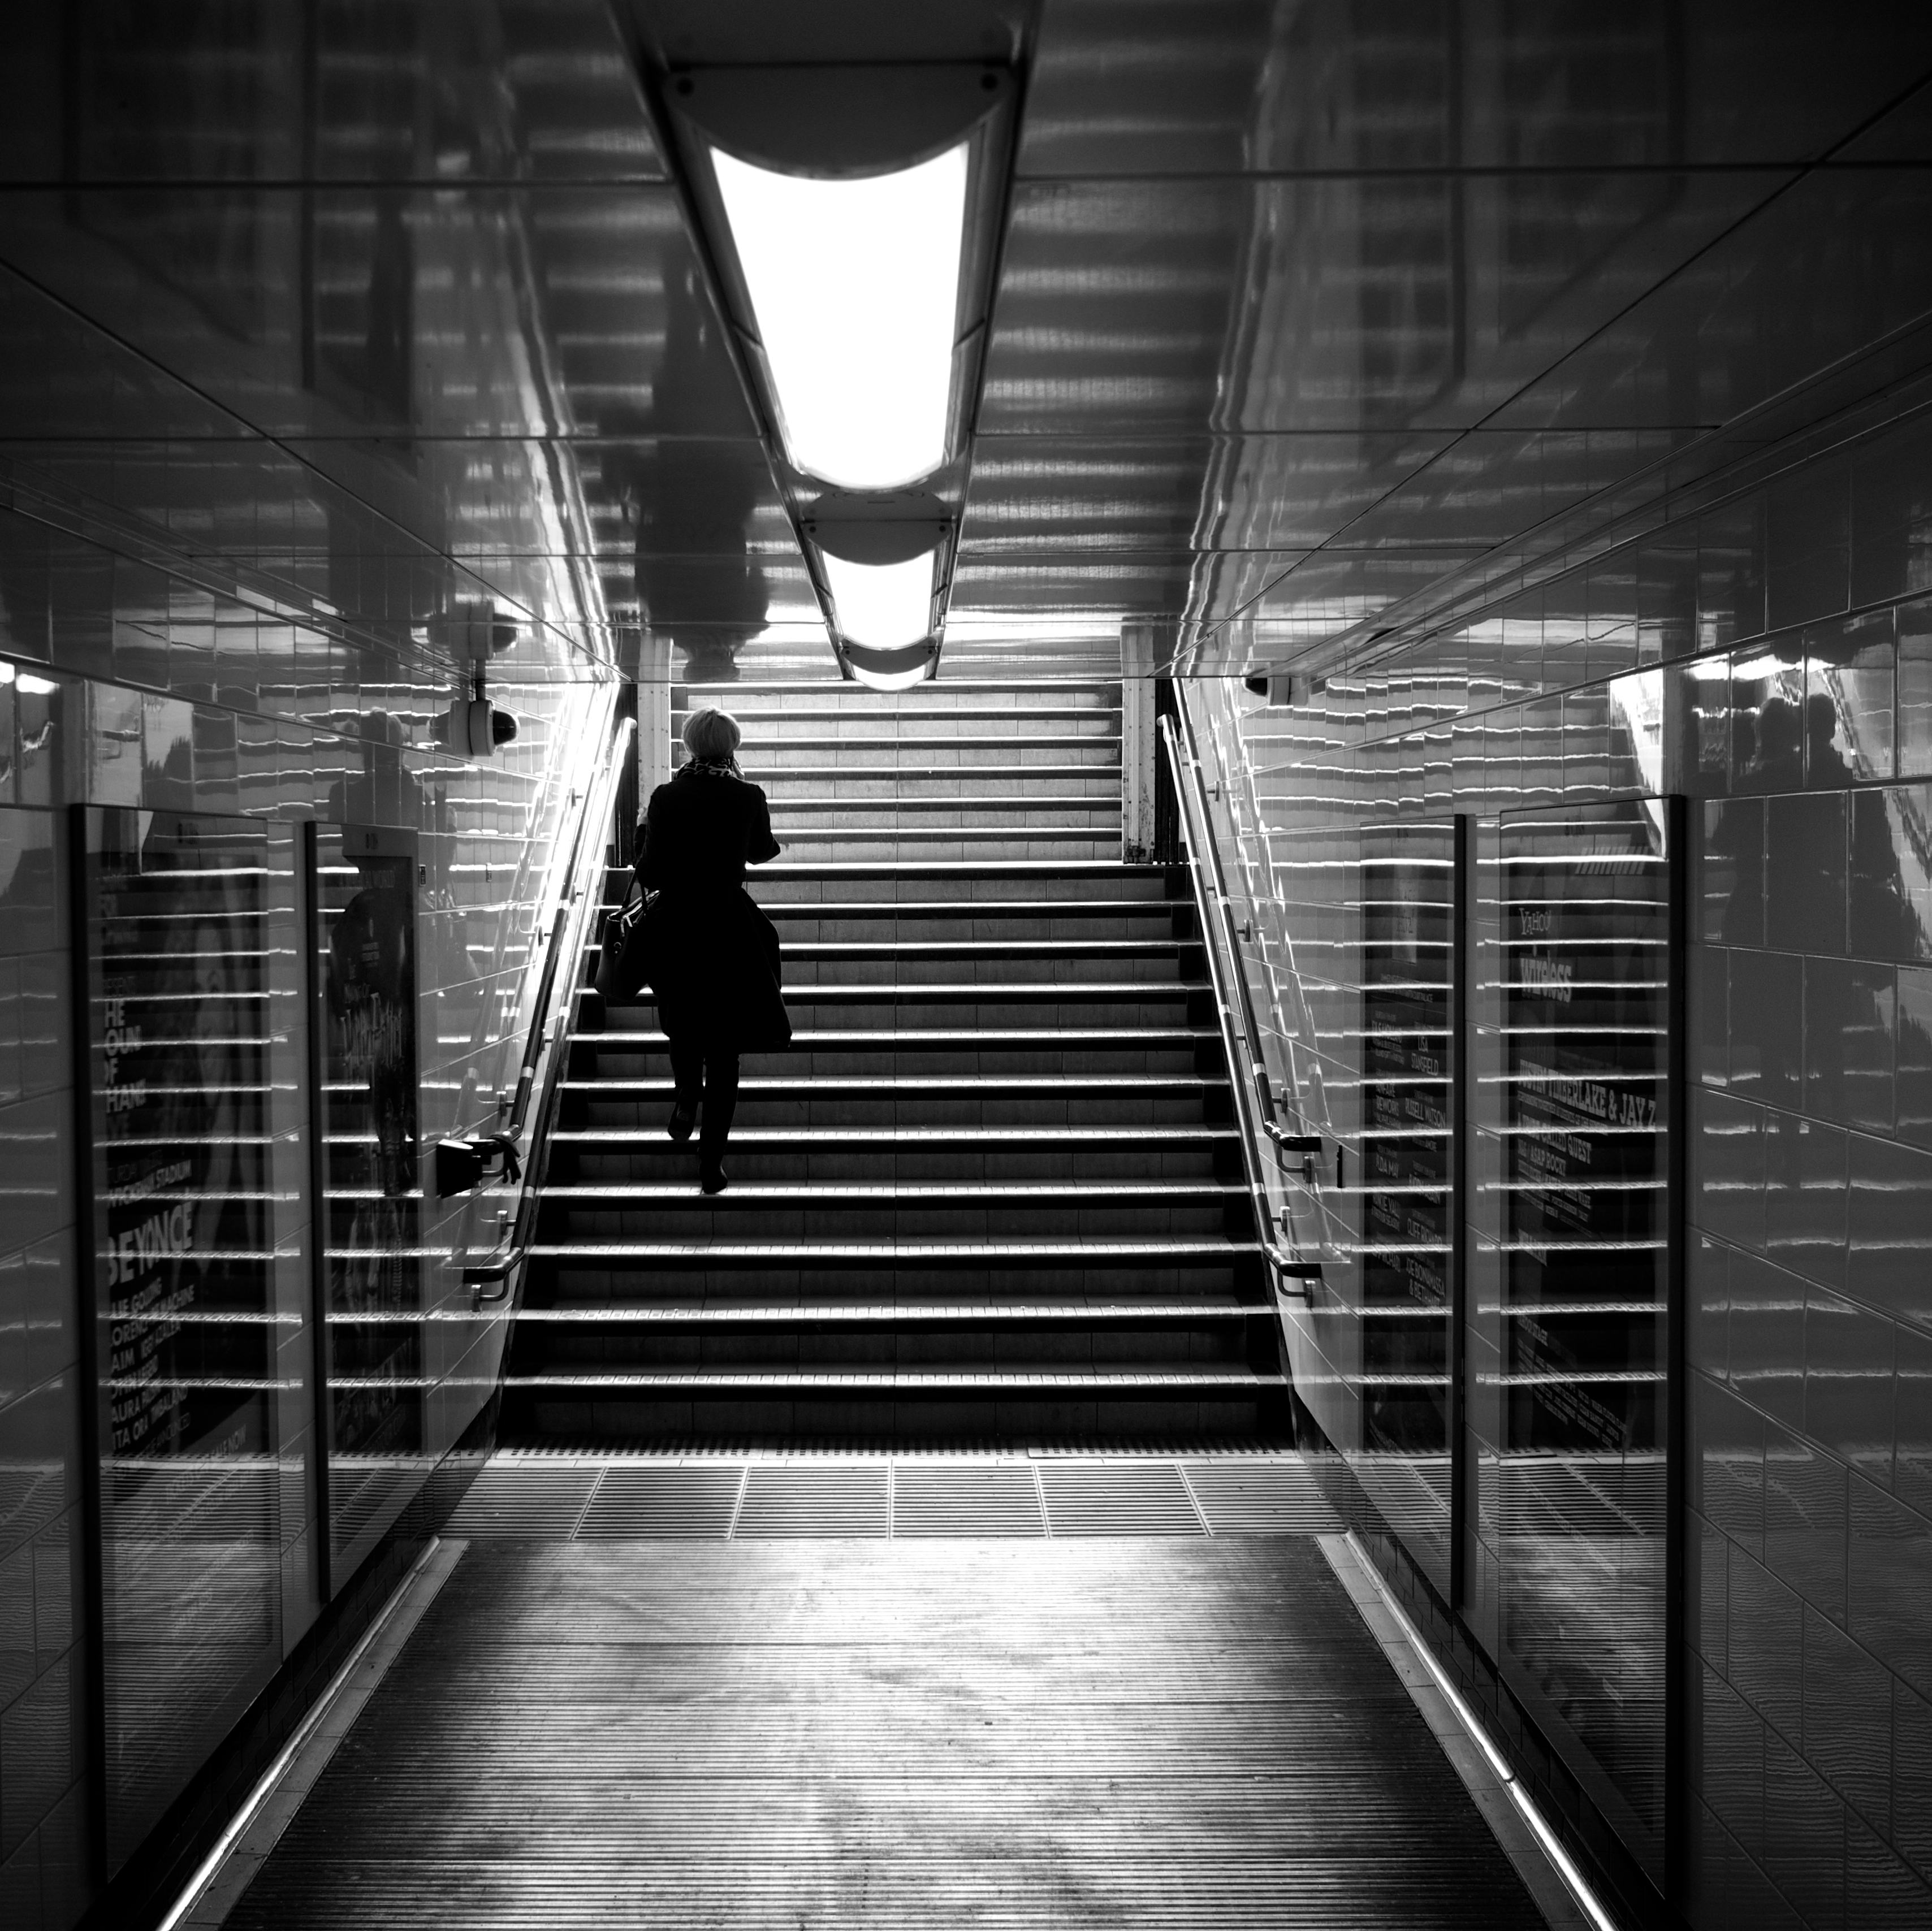
light, black and white, white, street, photography, ebook, training, darkness, black, monochrome, streetphotography, flickr, thomas, video, symmetry, olympus, photograph, snapshot, omd, fuji, shape, leica, monochrom, leuthard, hcb, thomasleuthard, monochrome photography, film noir